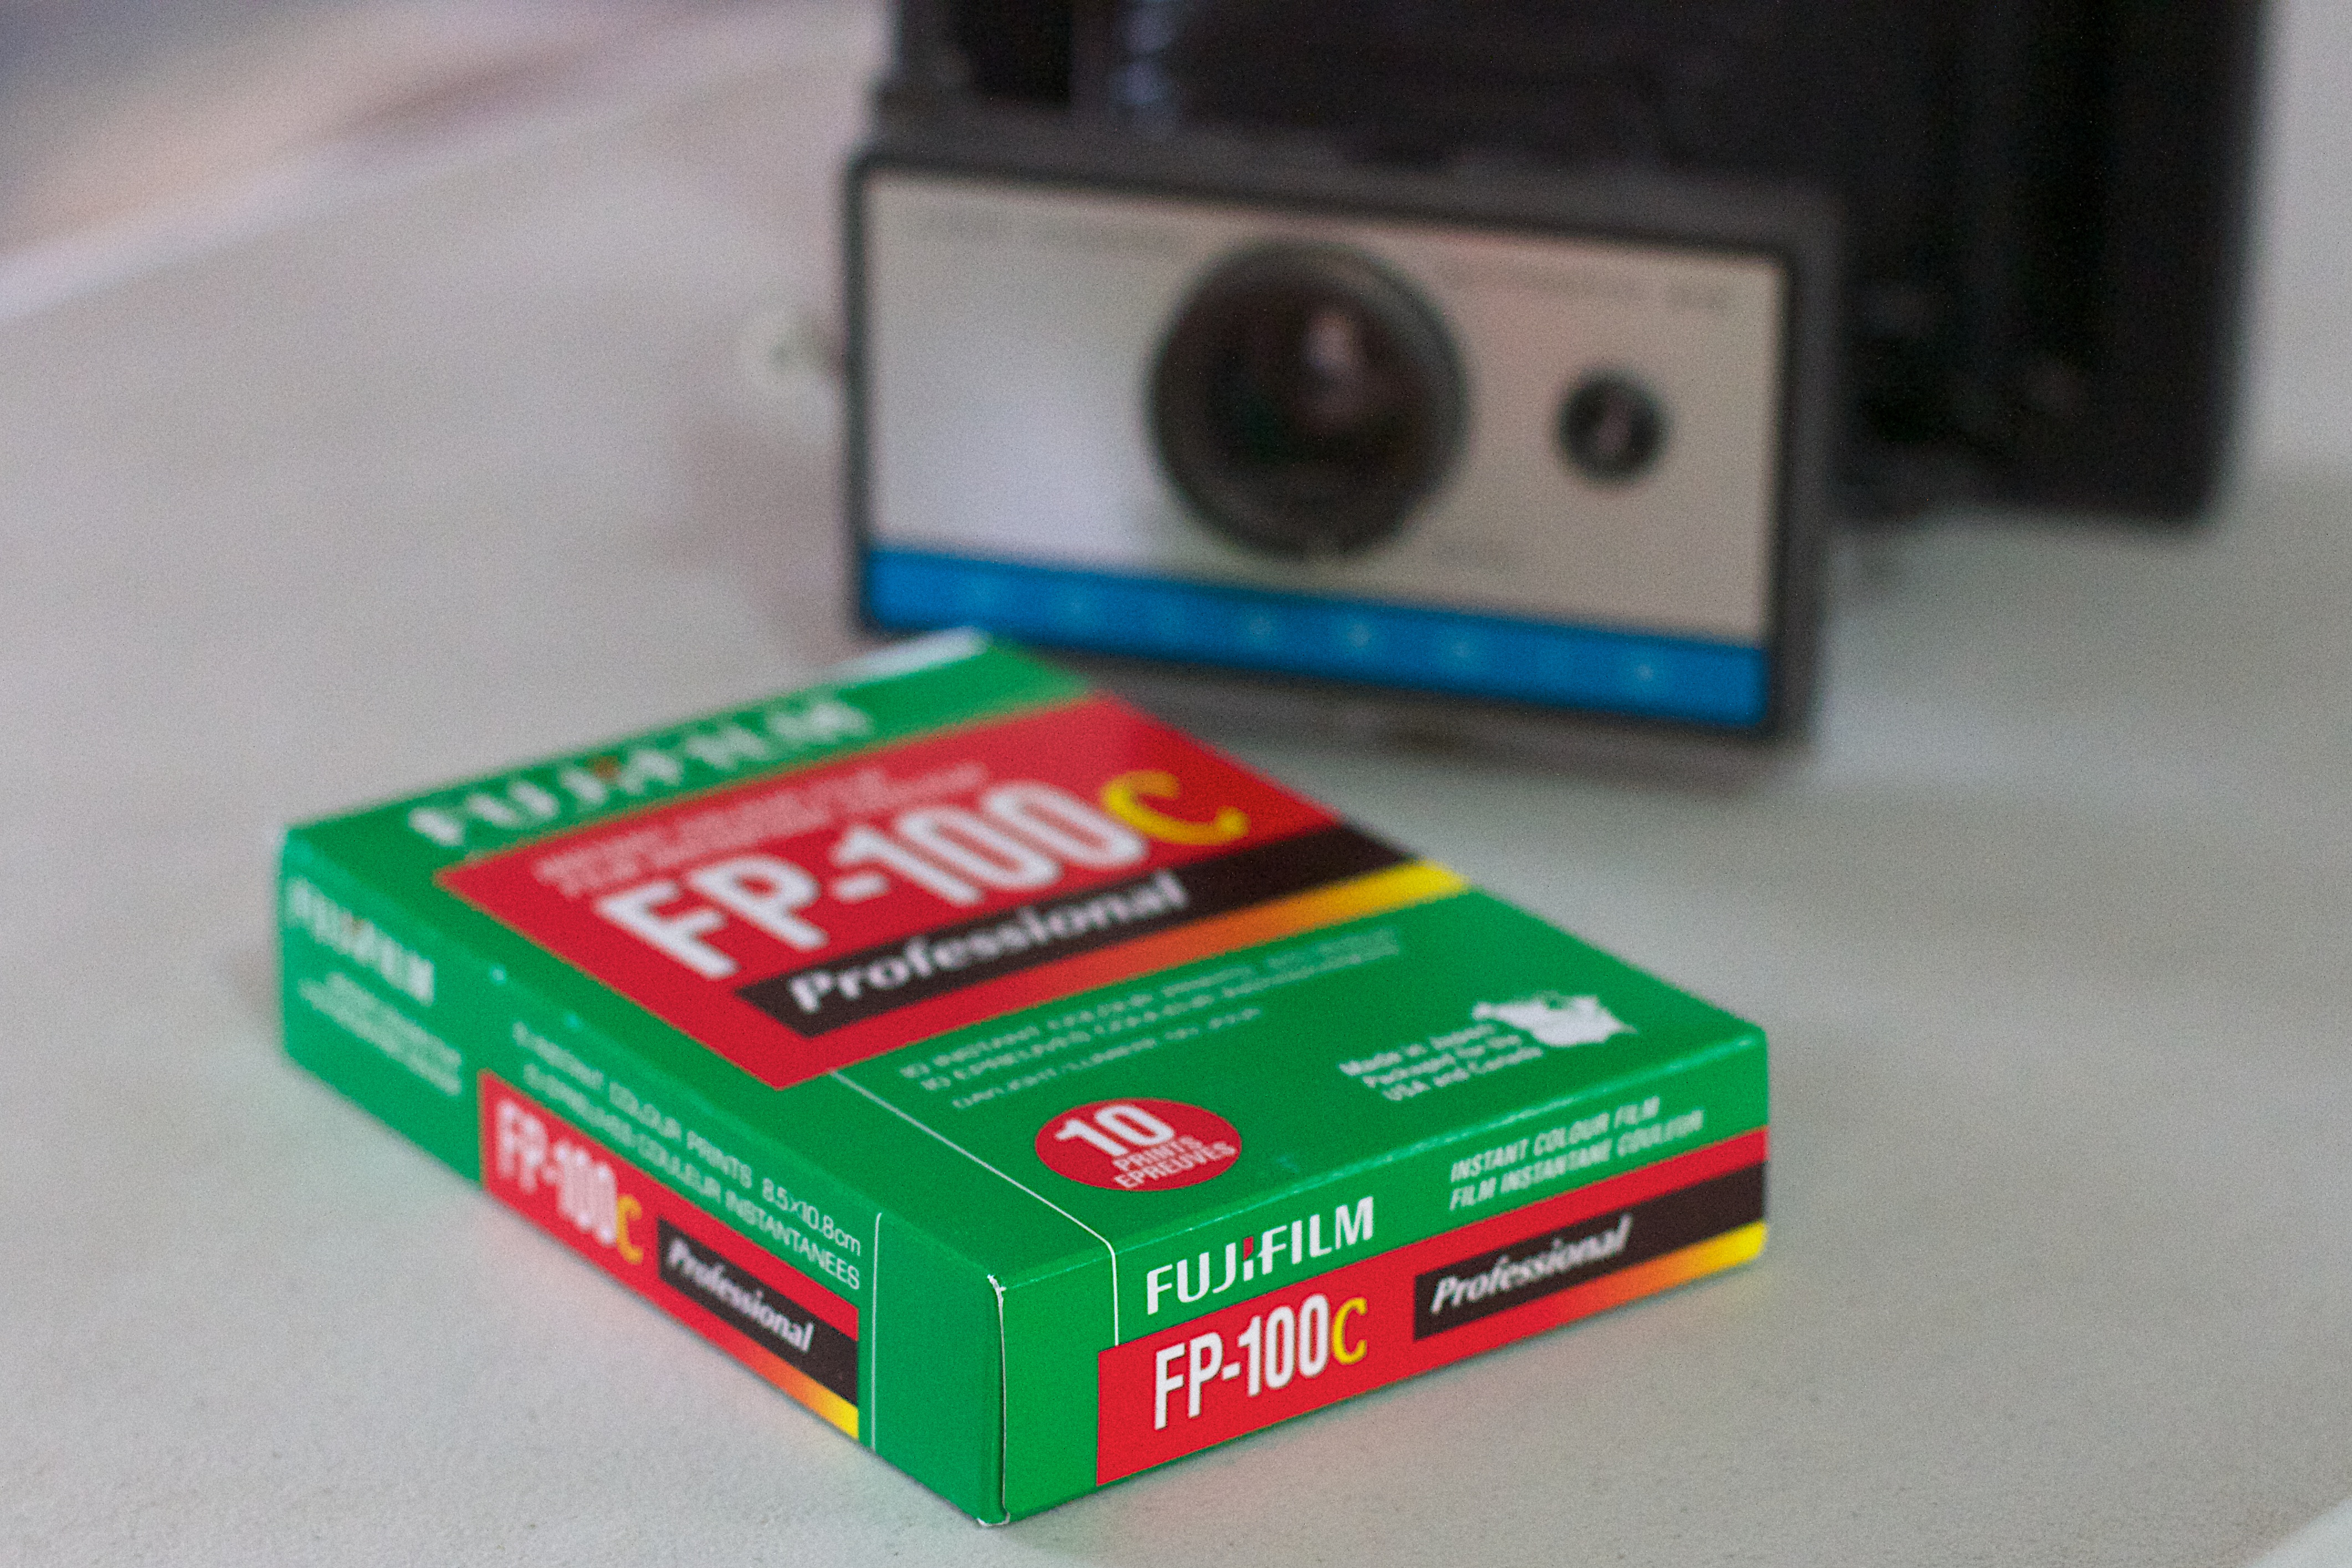
camera, polaroid, product, 2016366, cameras optics